Christianity in the Sasanian Empire

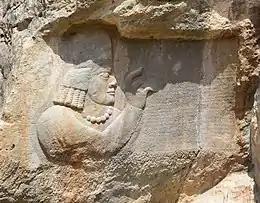
at Naqsh-e Rajab

In 224 CE, Ardashir I (224–241), the founder of the Sasanian dynasty, came to power in Iran. According to available information, his family had close ties with the Zoroastrian clergy. The 6th-century pseudepigraph "" justifies the legitimacy of the dynasty's rise to power through its religious zeal, positioning Ardashir as the true heir of the ancient Achaemenids. The anonymous author criticizes the apostate Arsacids and their policy of religious tolerance. Under the early Sasanians, the clergy (mobeds), led by the magupat (chief of the magi) or, later, the mobedan-mobed, assumed a prominent position in society.